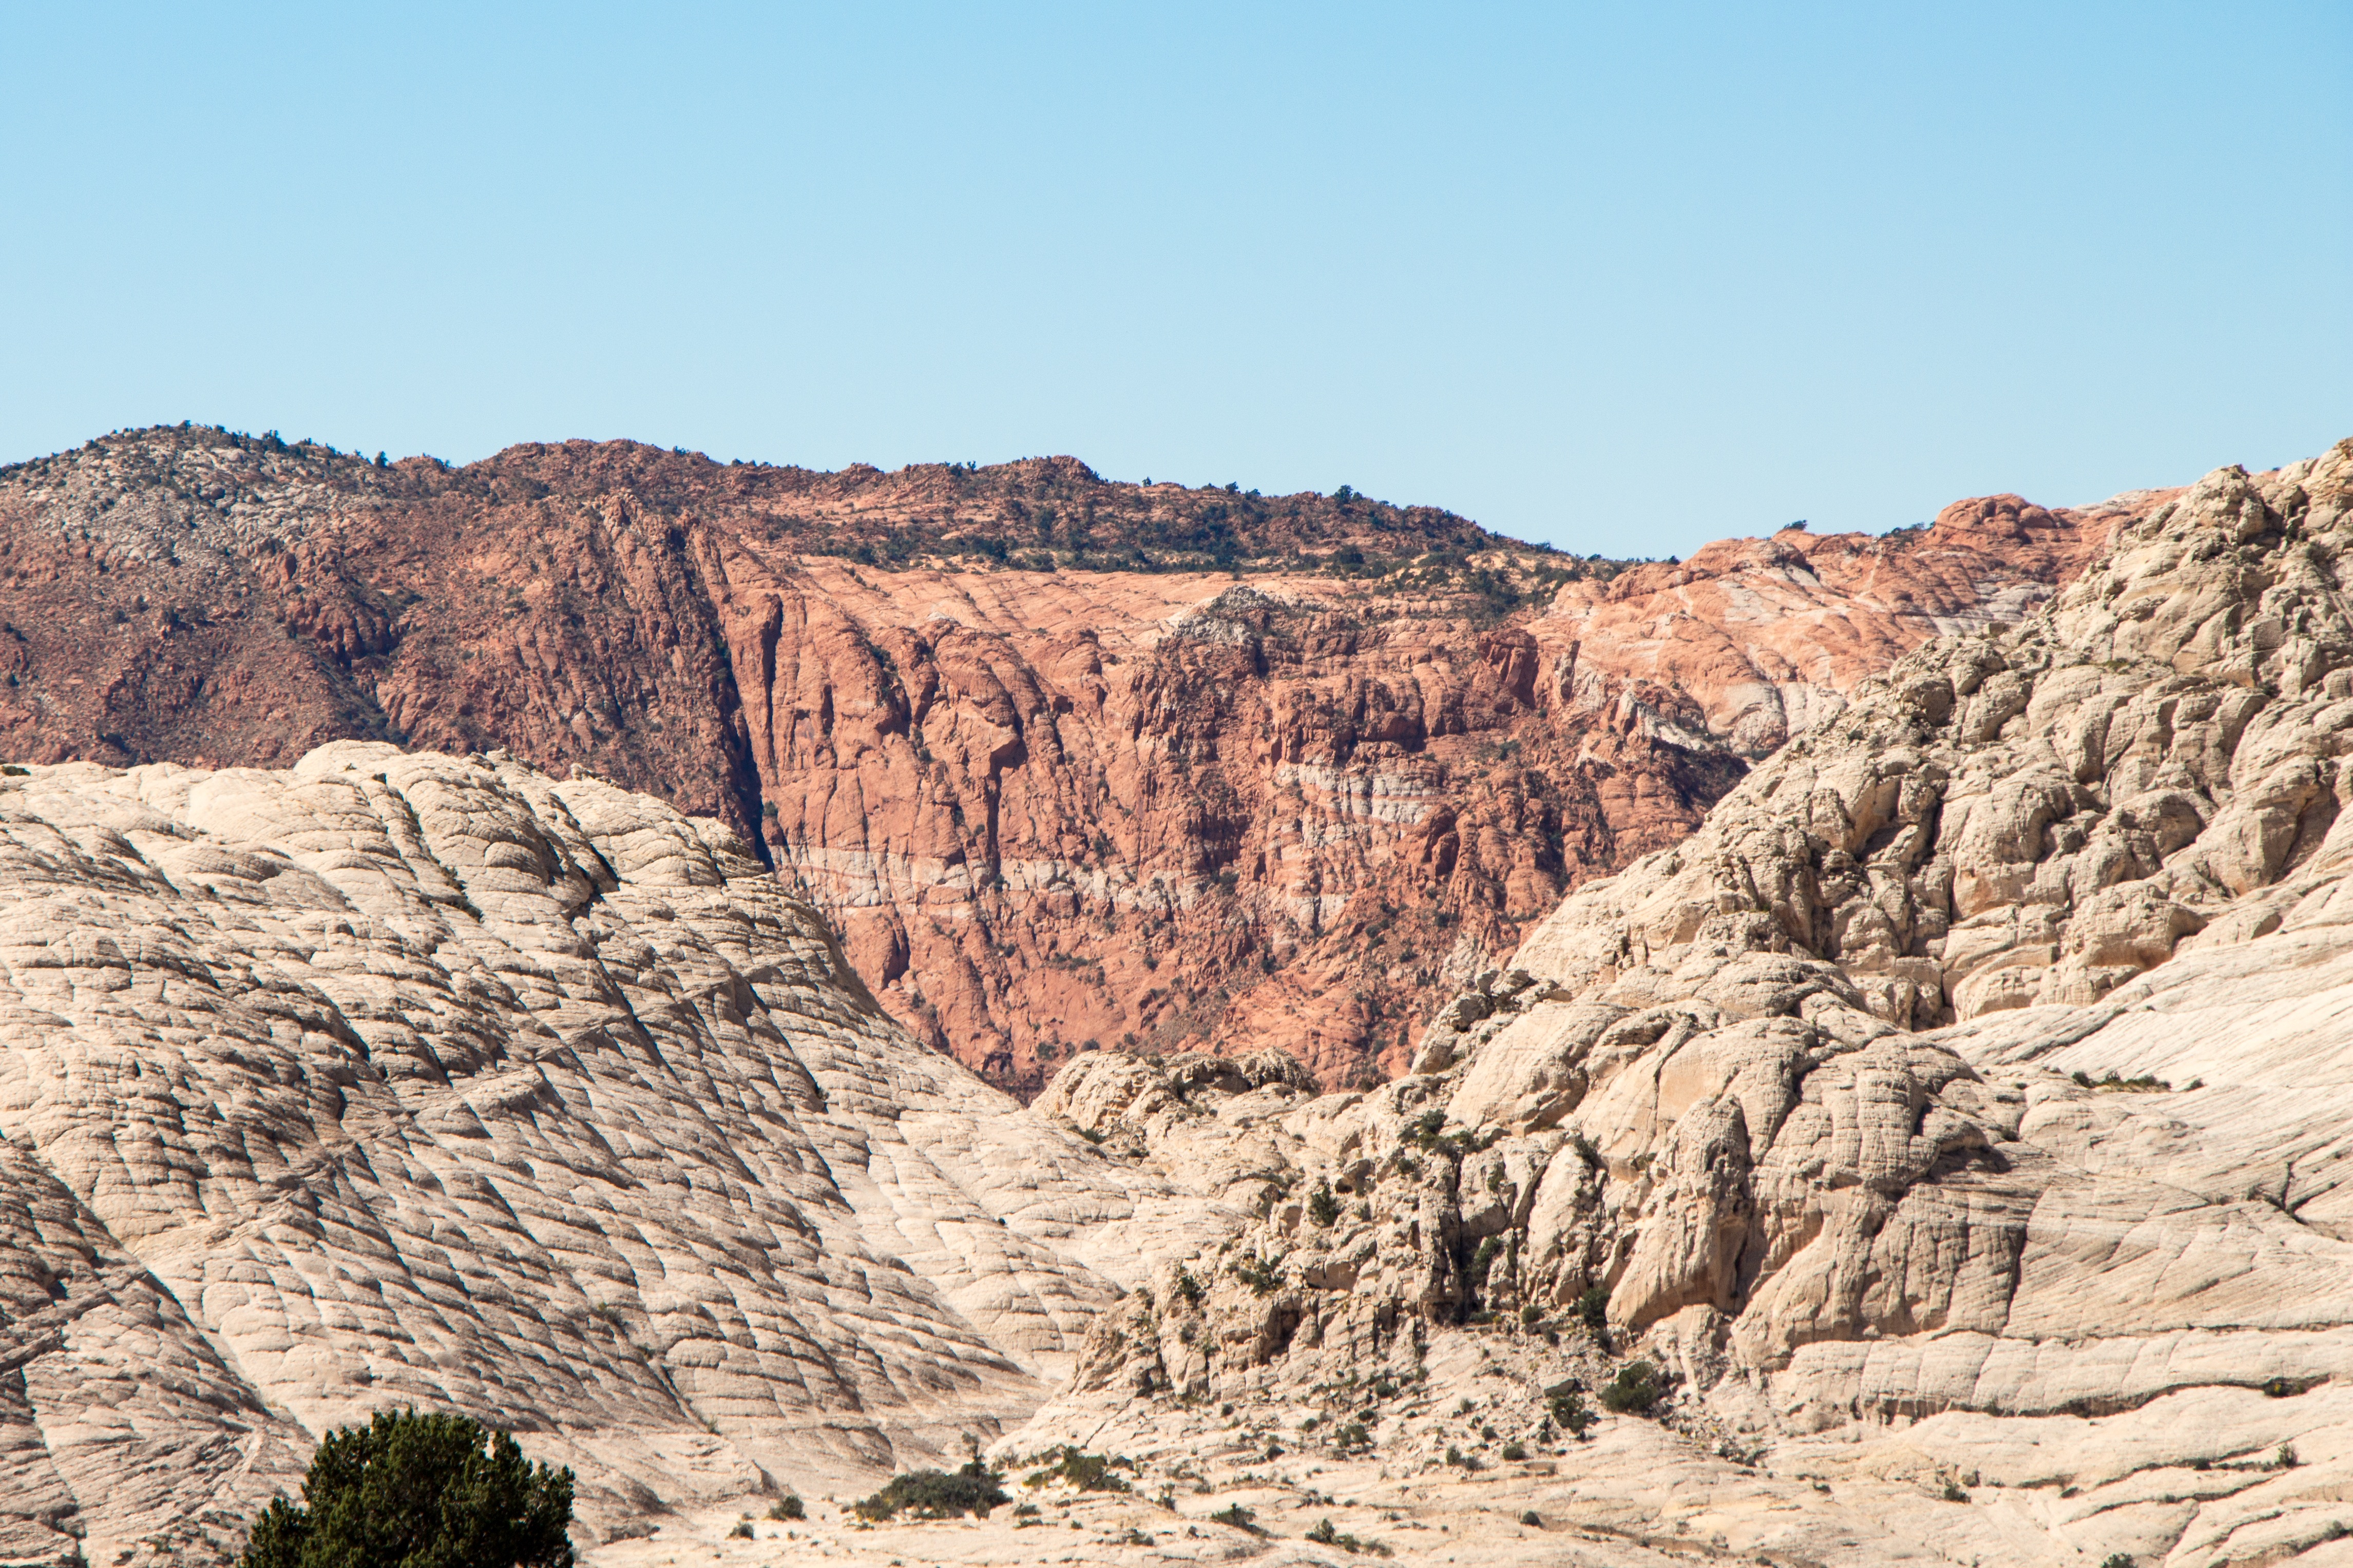
landscape, coast, nature, outdoor, rock, wilderness, mountain, sky, hiking, trail, white, hill, sandstone, valley, stone, summer, vacation, travel, range, formation, environment, orange, red, scenic, natural, park, scenery, blue, rugged, canyon, tourism, terrain, bryce, sunny, national, geology, cliffs, utah, badlands, plateau, day, zion, destination, wadi, landform, geographical feature